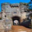
Label: castle